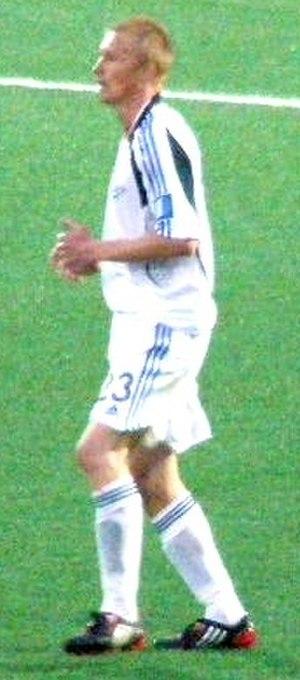
Andriy Husin est un footballeur ukrainien, né le 11 décembre 1972 à Zolotchiv dans l'oblast de Lviv et mort le 17 septembre 2014 à Kiev qui a évolué au poste de milieu de terrain du début des années 1990 à la fin des années 2000.